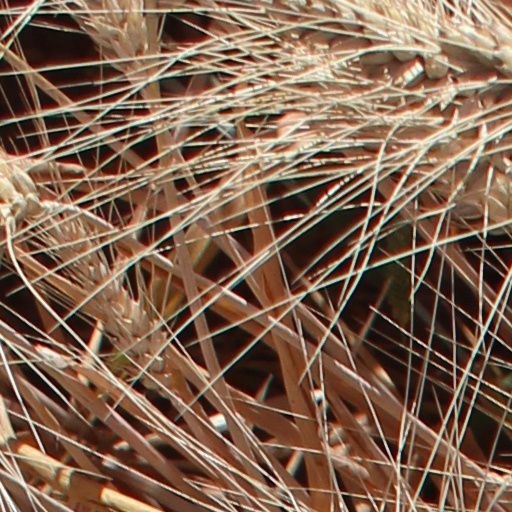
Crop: wheat